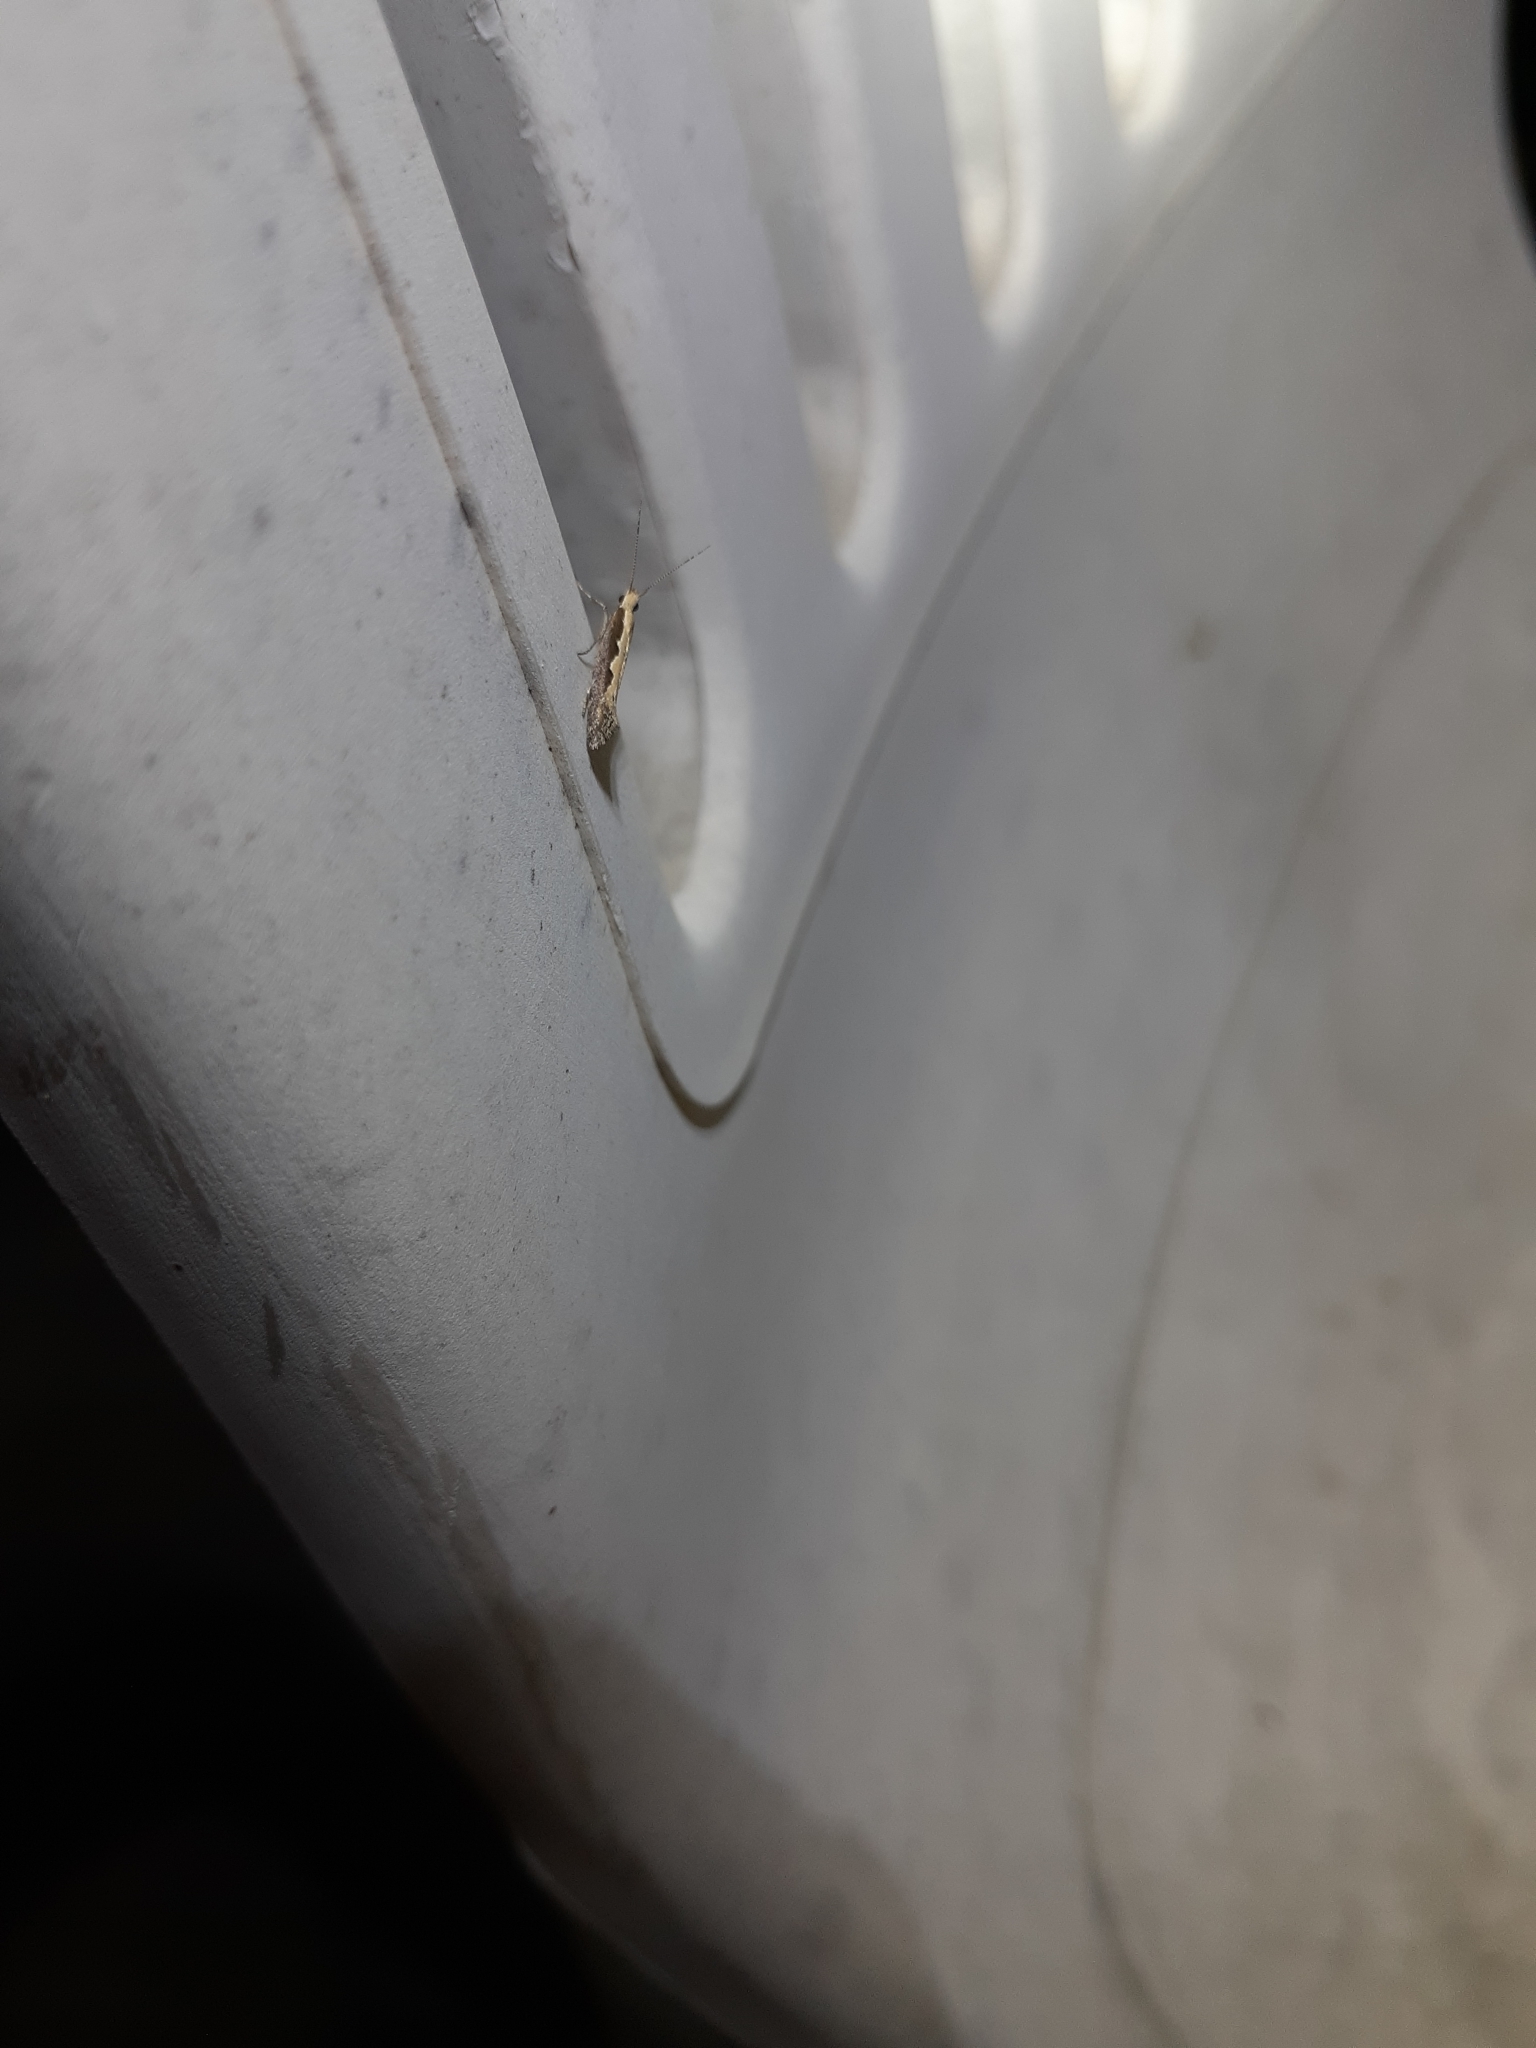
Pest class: diamondback_moth